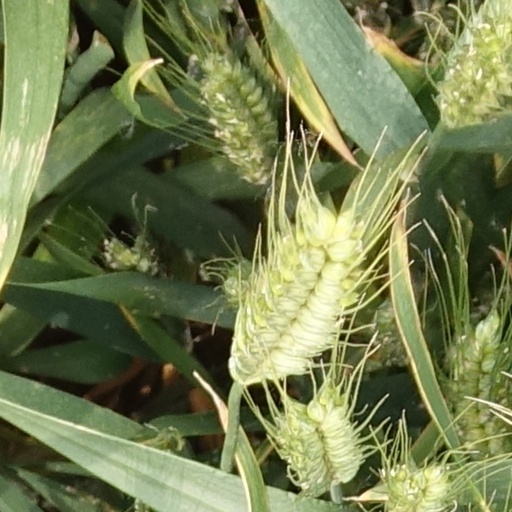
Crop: wheat